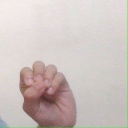
अक्षर: उ